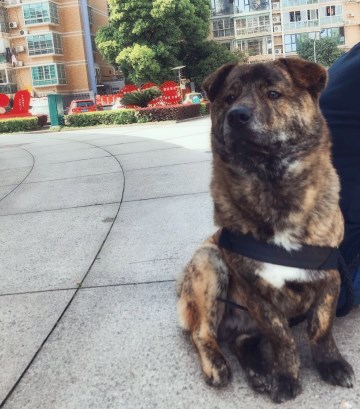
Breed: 806-n000129-papillon